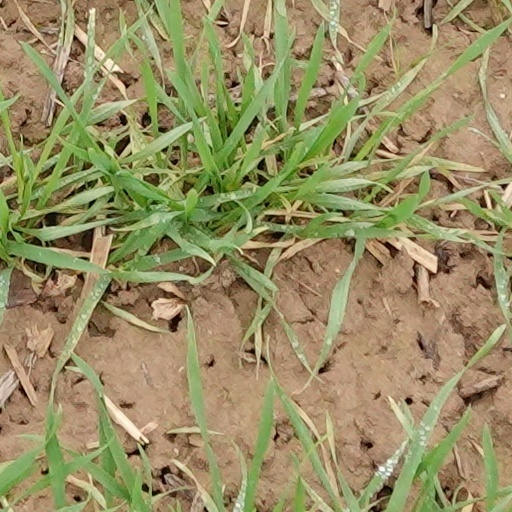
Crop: wheat